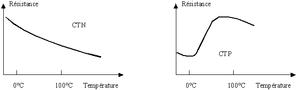
Caractéristique typique de thermistances CTN et CTP
Une thermistance est l'un des principaux capteurs de température utilisés en électronique basés sur la variation de la résistance électrique en fonction de la température.